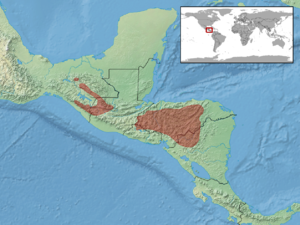
Mesaspis moreletii est une espèce de sauriens de la famille des Anguidae.